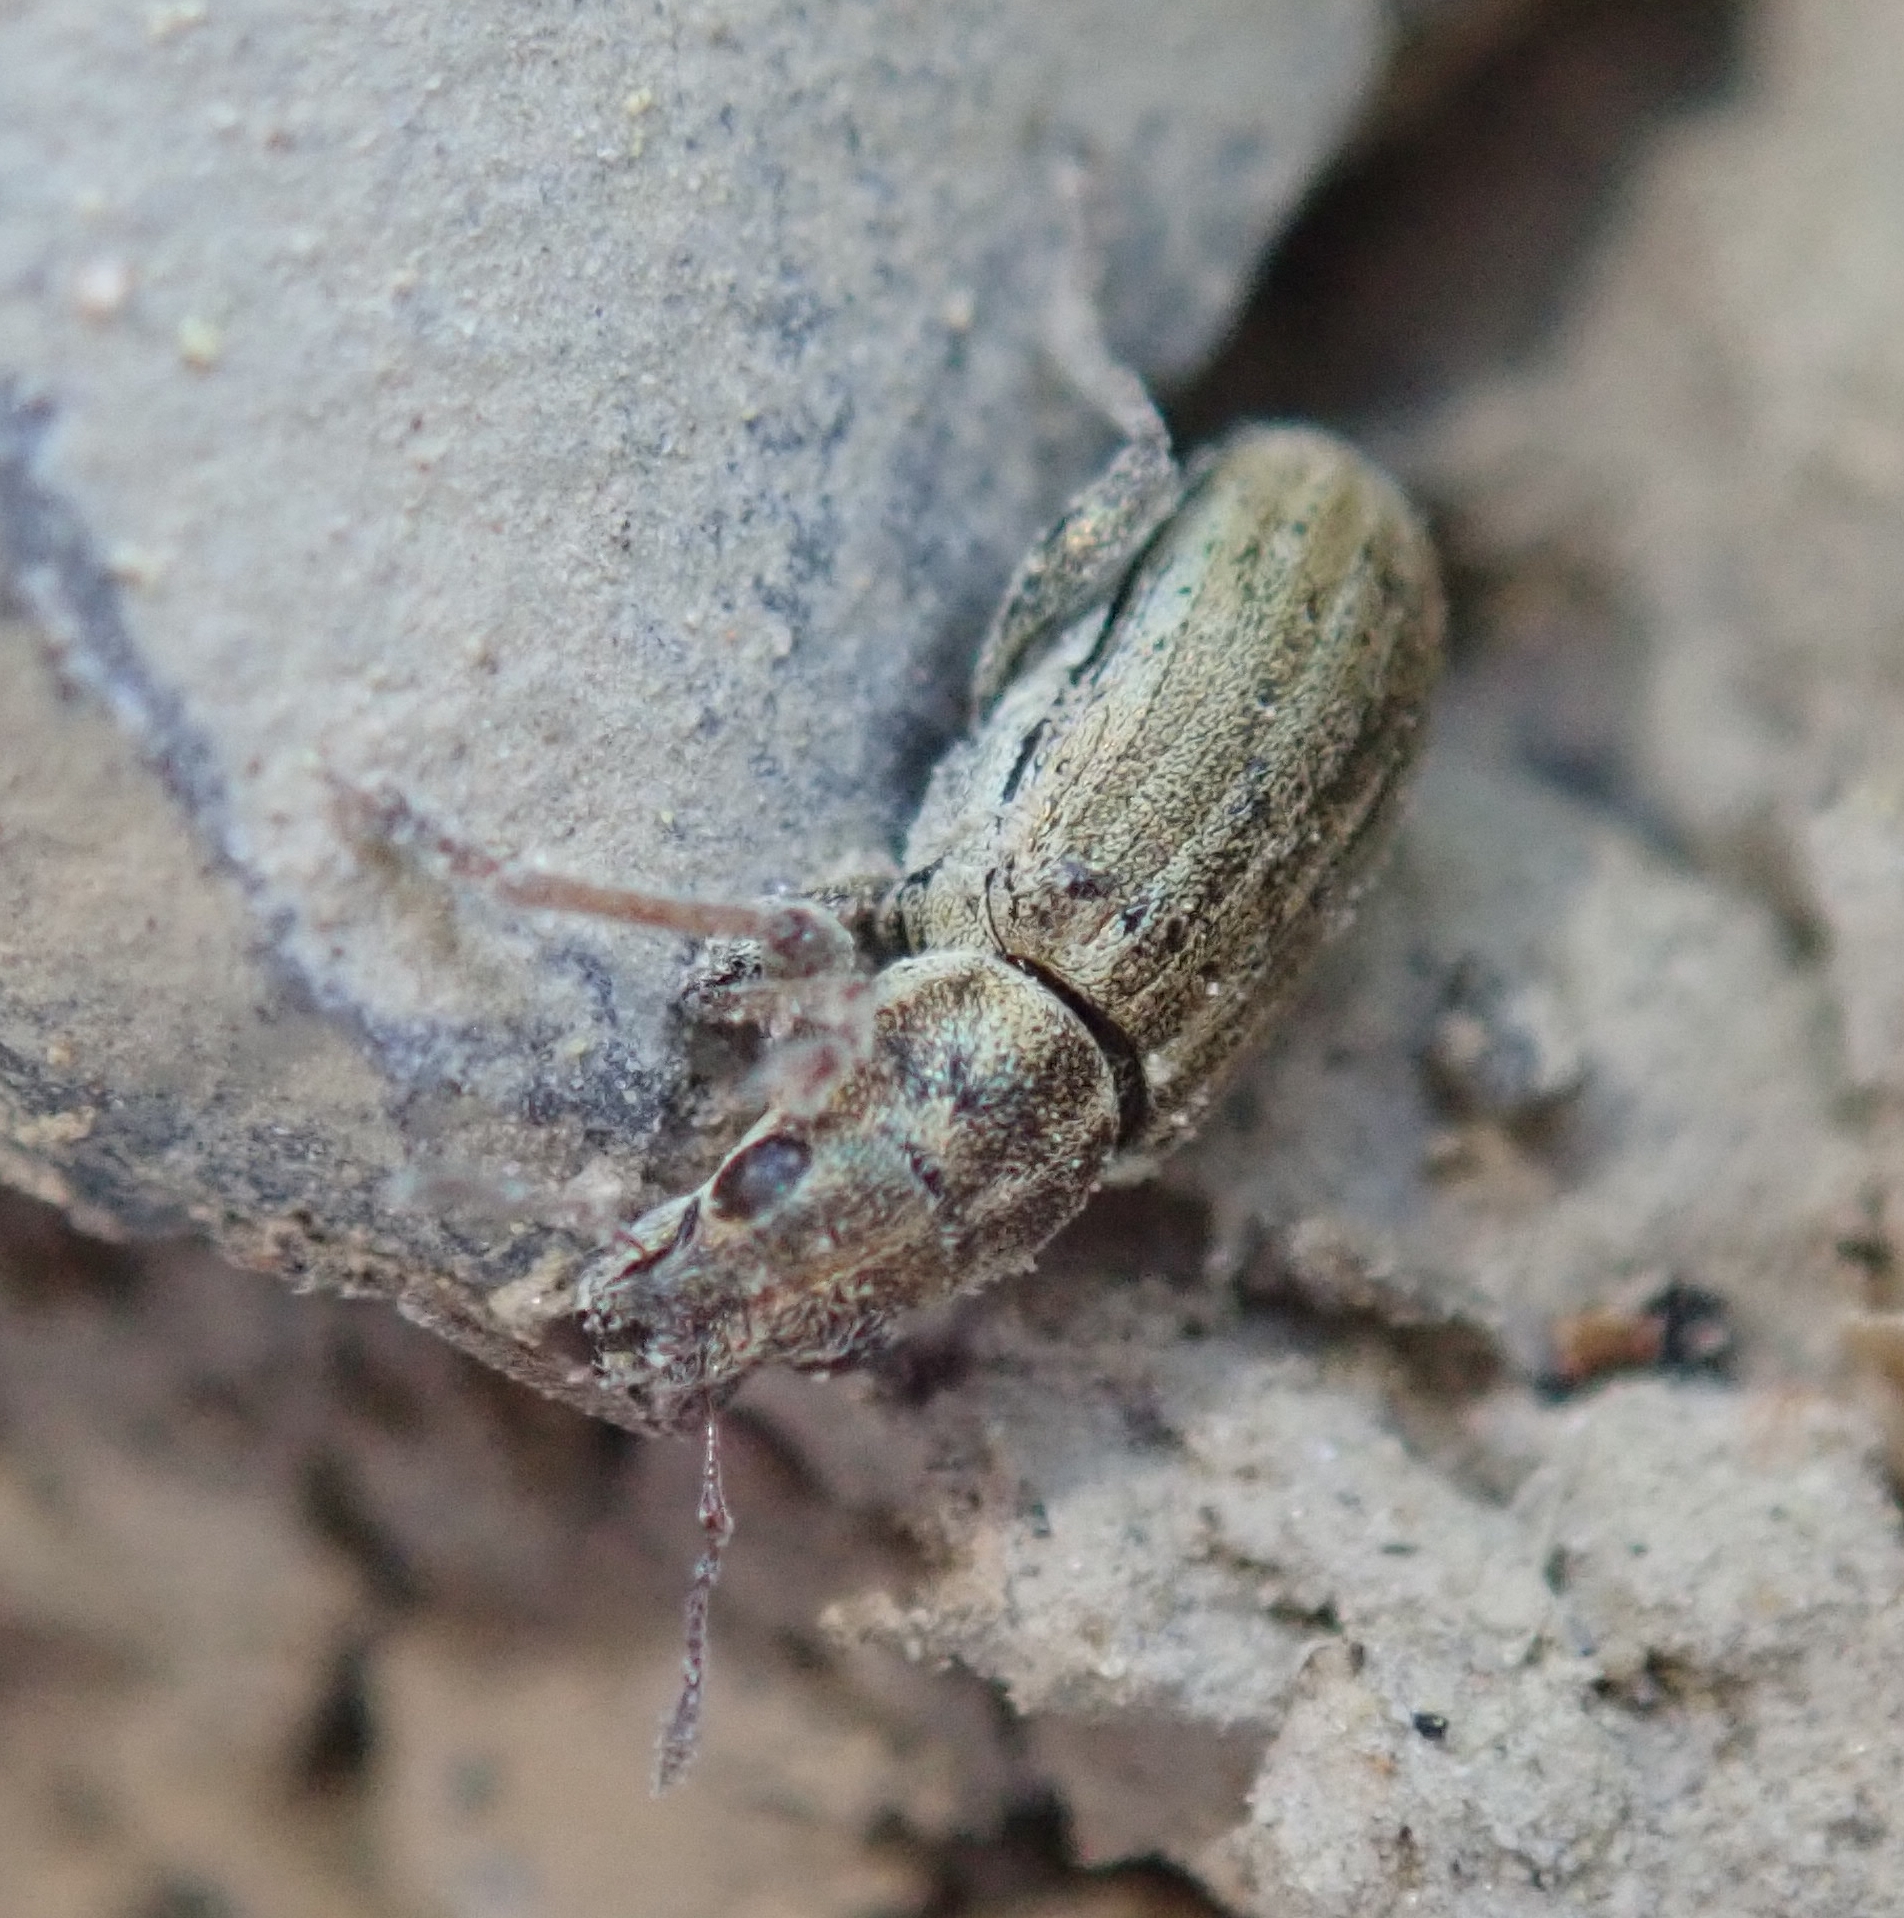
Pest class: pea_leaf_weevil